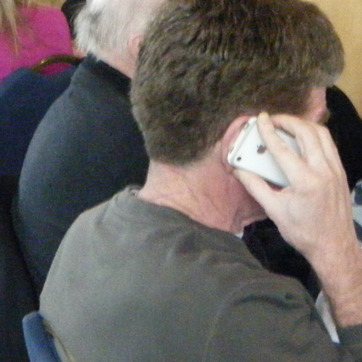
Material: skin